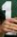
Number: 1